Francis Petre

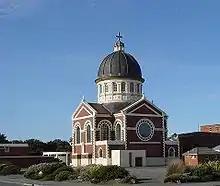
St Mary's Basilica, Invercargill

After sustaining minor damage in the 2010 Canterbury earthquake, the cathedral was seriously damaged by the February 2011 earthquake. Both bell towers collapsed and the main dome was destabilised. The upper parts of the cathedral are being dismantled, and the main dome has been removed. In August 2019, there is well founded and widespread speculation that the cathedral would have to be demolished as complete renovation would too costly, and partial renovation would leave the building "not fit for purpose".